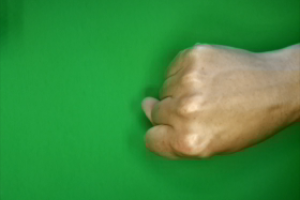
Label: rock